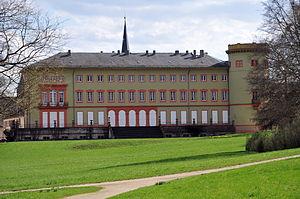
Herrnsheim est un faubourg de Worms, en Rhénanie-Palatinat et se trouve 5 km plus nord-est du centre de Worms.
Le château de Worms-Herrnsheim est un château du XIXᵉ siècle situé dans le faubourg Herrnsheim de Worms en Rhénanie-Palatinat. Derrière le château on trouve un jardin paysager à l'anglaise de 10,5 acres.